Saida Mirziyoyeva

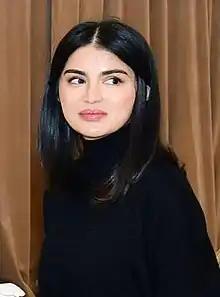
Mirziyoyeva in 2022

Saida Shavkatovna Mirziyoyeva (born 4 November 1984) is an Uzbek politician and the eldest daughter of incumbent President Shavkat Mirziyoyev. Since June 2025, she has occupied the role of Head of the Presidential Administration of Uzbekistan.